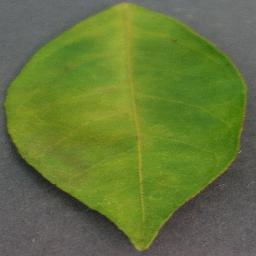
Label: Orange___Haunglongbing_(Citrus_greening)